Ricky Stuart

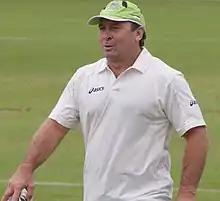
Stuart in 2011

In 2007, Stuart took over from Stuart Raper as head coach of Cronulla with a two-year contract, which was then extended to the end of the 2011 playing season.